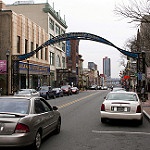
Scene: Outdoor